Amanda Spratt

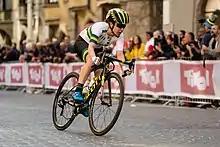
Amanda Spratt racing in the 2018 UCI Road World Championships at Innsbruck

Spratt raced in BMX events as a junior and competed in the BMX World Championships in Melbourne when she was 11. She began road and track racing when she was twelve years old. She has been coached by Martin Barras since 2009 and is also coached by Gary Sutton. Her primary training base is in Australia's Blue Mountains region, with a secondary training base in Varase, Italy where she lives eight months a year. She is a member of the Penrith Cycling Club. She has held a cycling scholarship with the Australian Institute of Sport and the NSW Institute of Sport.